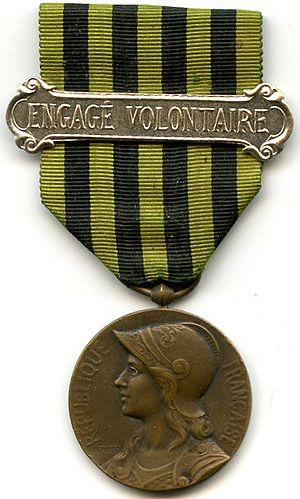
Médaille commémorative de la guerre 1870–1871 - France (Avers)
Cet article présente les décorations militaires françaises.
Les ordres, décorations et médailles de la France comprennent un système par lequel les citoyens, civils et militaires français sont récompensés pour leur courage, leur réussite ou pour services rendus. Il comprend les ordres honorifiques, les décorations, à titre civil ou militaire et les médailles.
La médaille commémorative de la guerre 1870-1871 est une médaille créée par la loi du 9 novembre 1911 décernée aux combattants de la guerre de 1870-1871 qui justifiaient de leur présence sous les drapeaux, en France ou en Algérie, entre les mois de juillet 1870 et de février 1871 inclus.